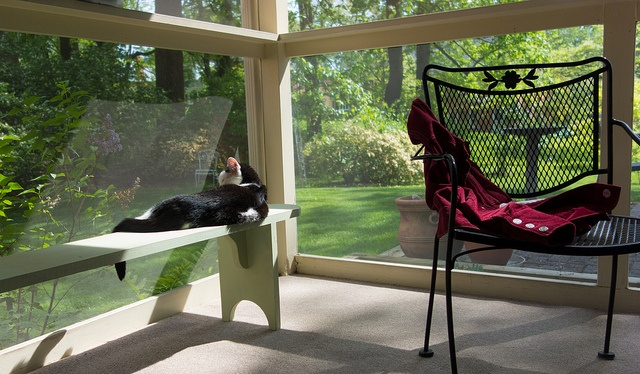
Black and white cat sitting on a bench in the sun.
A cat licking itself on a bench in a sun room.
A cay laying on top of a white bench in a room.
A cat sits in the window of a room.
One cat is laying on another cat that sits on the bench.